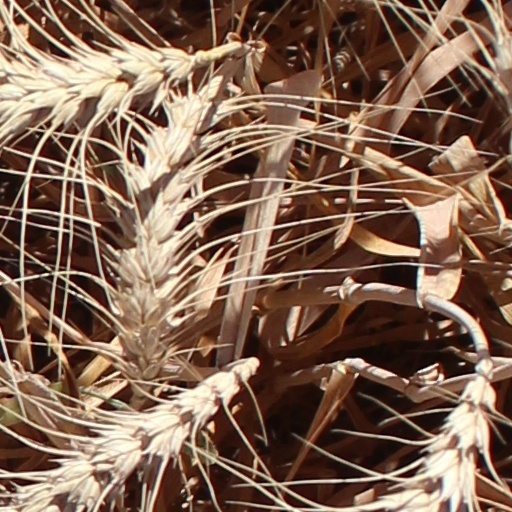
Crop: wheat